Hard Boiled

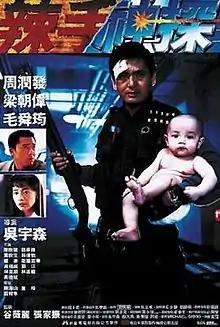
Theatrical release poster

Hard Boiled is a 1992 Hong Kong action thriller film directed by John Woo from a screenplay by Gordon Chan and Barry Wong based on a story written by Woo. The film stars Chow Yun-fat, Tony Leung Chiu-wai, and Anthony Wong. It follows a police inspector whose investigation of a brutal Triad leader entangles him in the complex world of undercover policing.